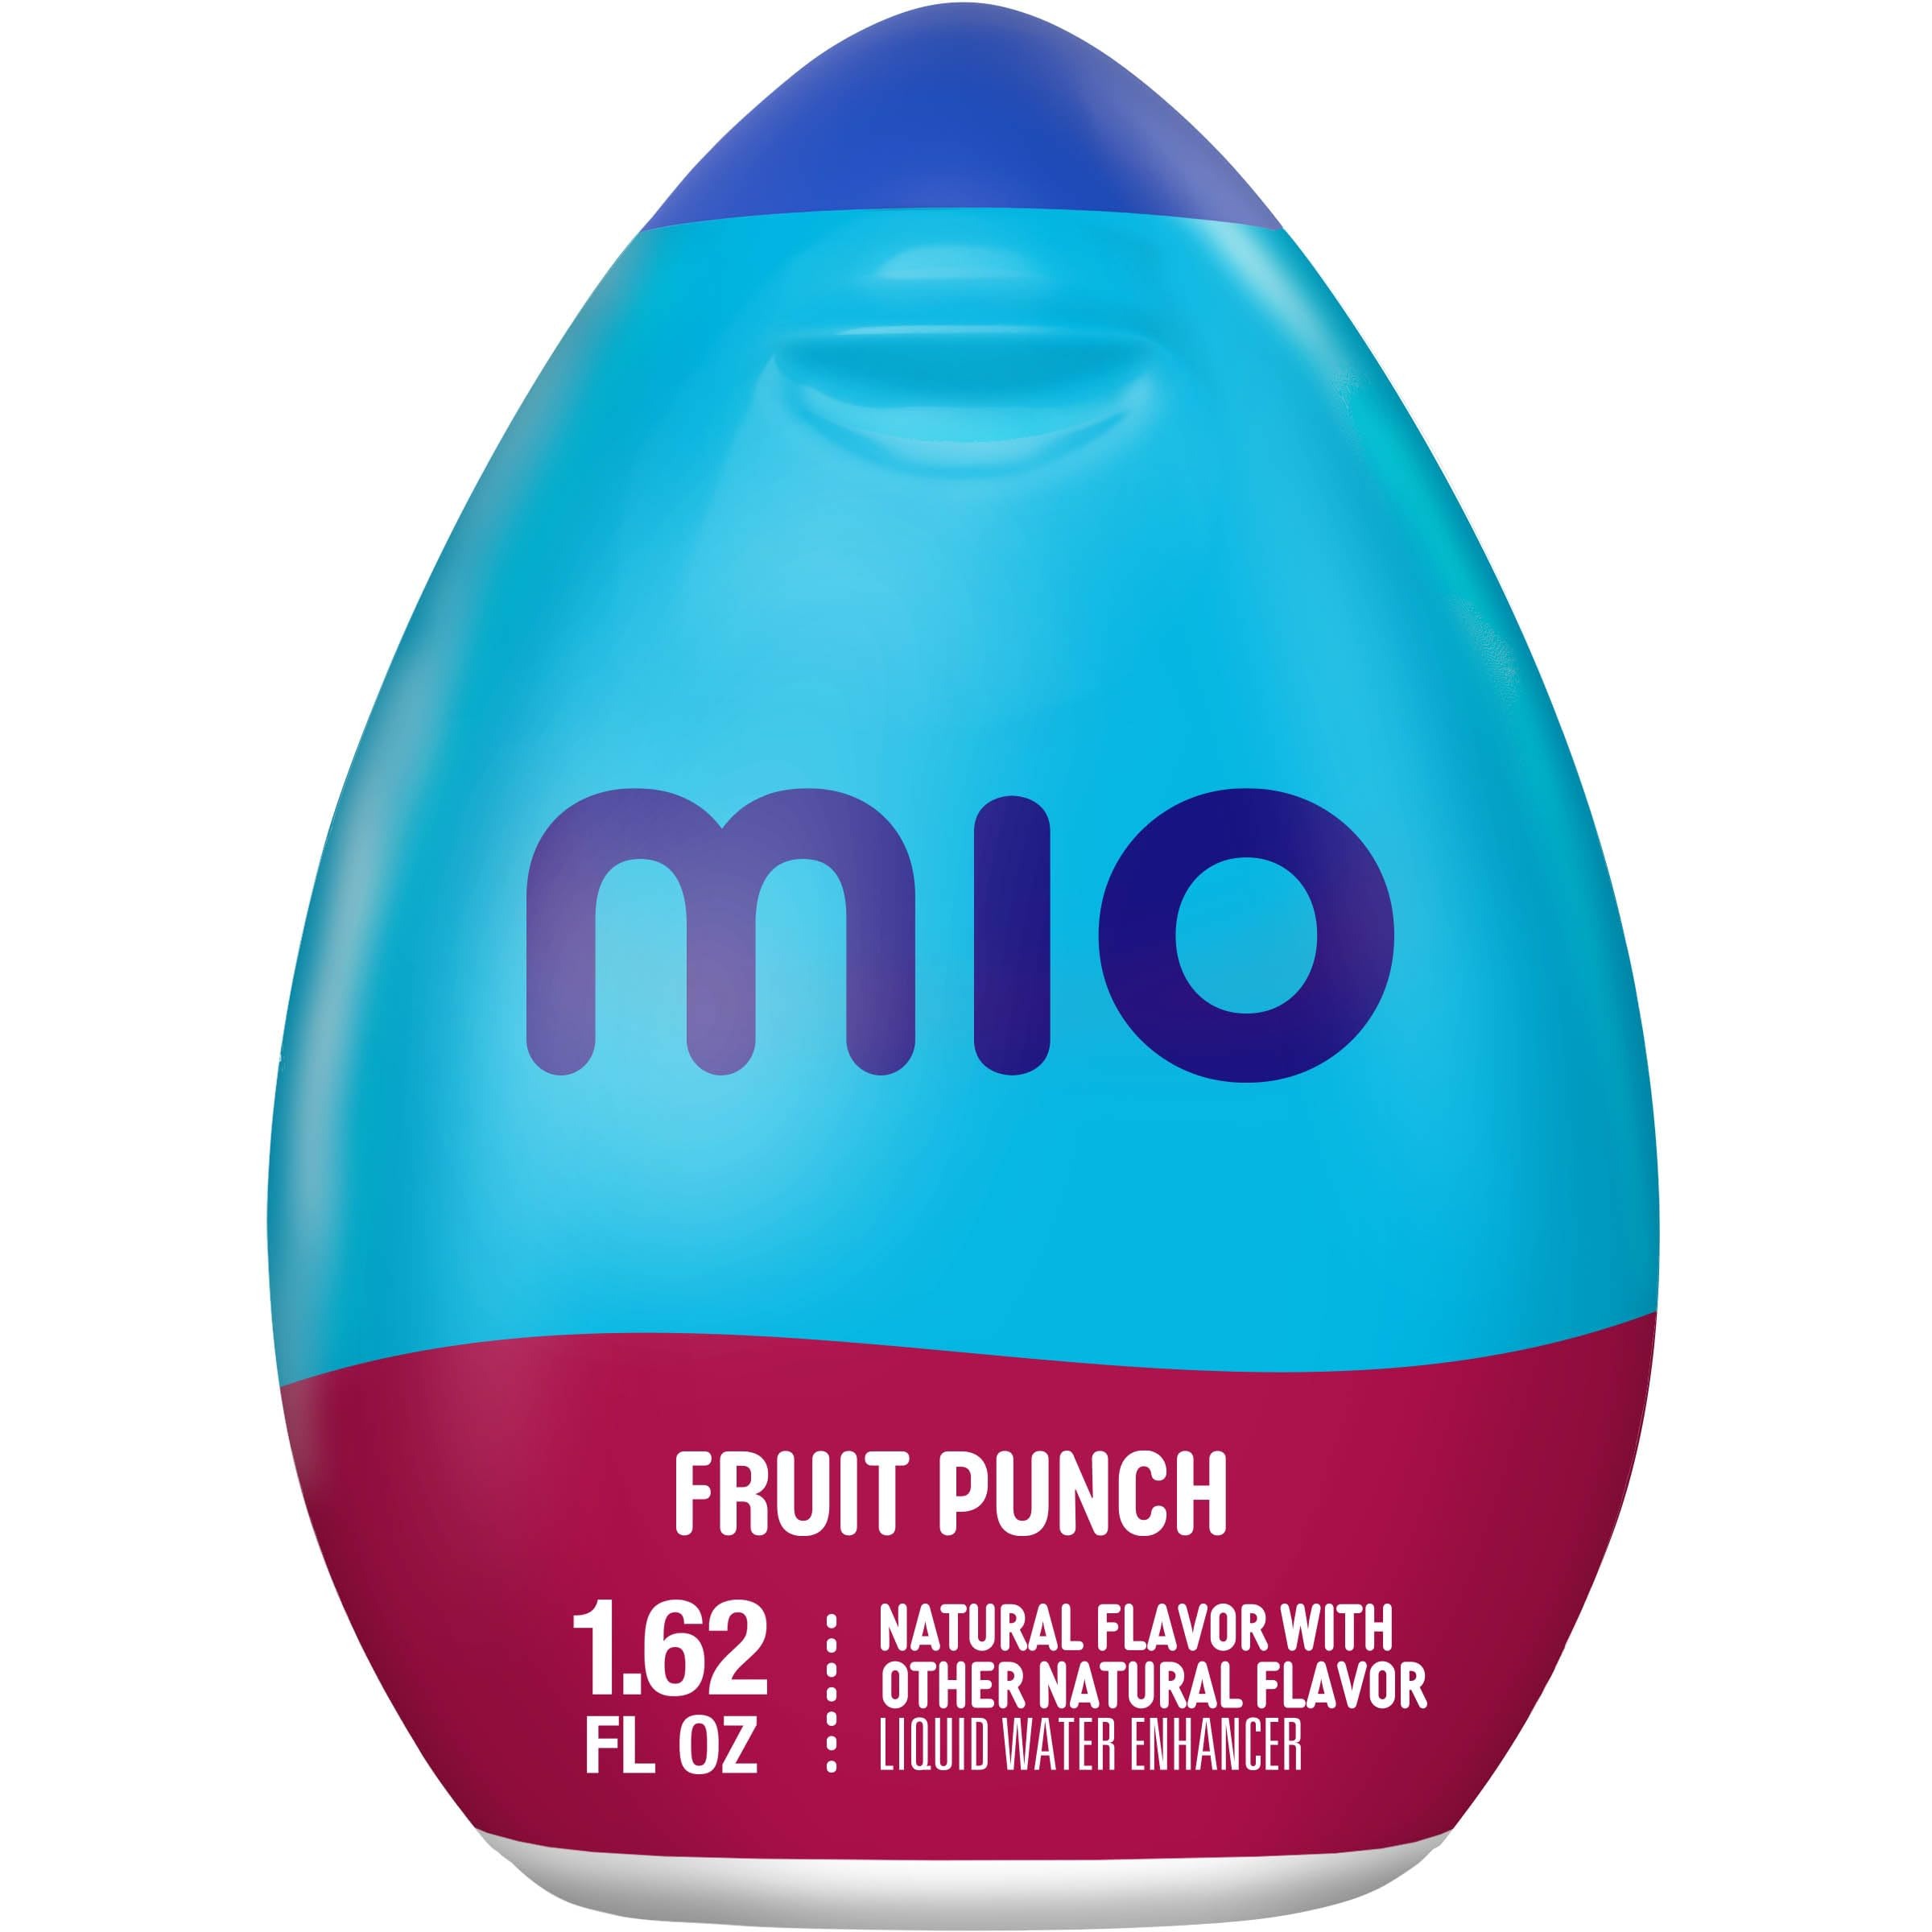
Item Name: Mio Liquid Water Enhancer Fruit Punch 1.62 Oz. (Pack of 1)
Bullet Point 1: 24 servings of MiO Naturally Flavored Fruit Punch Liquid Water Enhancer
Bullet Point 2: MiO Naturally Flavored Fruit Punch Liquid Water Enhancer gives water a boost of flavor
Bullet Point 3: Our liquid water enhancer delivers refreshing flavor in every squeeze
Bullet Point 4: MiO Liquid Water Enhancer transforms boring water with a bold fruit punch taste
Bullet Point 5: MiO Liquid Water Enhancer is made with natural flavors
Product Description: MiO Fruit Punch Liquid Water Enhancer transforms plain water into a refreshing, flavorful drink to invigorate your day. A single squeeze of the bottle delivers a burst of bold fruit flavor. MiO fruit punch liquid drink mix provides a burst of flavor with zero calories. The portable 1.62 fluid ounce bottle neatly fits in your purse, bag or glove box for easy on the go mixing. With just one squeeze, MiO liquid fruit punch water enhancer provides enough bold flavor for 8 fluid ounces! Whether you're studying, working or heading to workout, add MiO fruit flavor drops to your water for delicious fruit punch flavored water that keeps you sipping.
Value: 1.62
Unit: Fl Oz

Price: 11.94